Macedonian nationalism

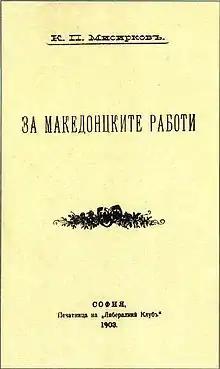
The front page of the book "Za makedonckite raboti", Sofia 1903 by Krste Petkov Misirkov.

Although he was appointed Bulgarian metropolitan bishop, in 1891 Theodosius of Skopje attempted to restore the Archbishopric of Ohrid as an autonomous Macedonian church, but his idea failed. In this period, he thought that there was an ethnic difference between Macedonians and their Orthodox Christian neighbors.